Henry V of England

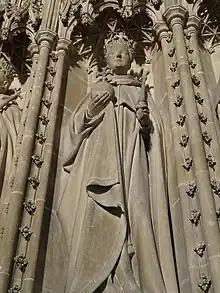
A statue of Henry V on the interior of the Canterbury Cathedral

With those two potential enemies gone, and after two years of patient preparation following the Battle of Agincourt, Henry renewed the war on a larger scale in 1417. After taking Caen, he quickly conquered Lower Normandy and Rouen was cut off from Paris and besieged. This siege has cast an even darker shadow on the reputation of the king adding to the loss of honor following his order to slay the French prisoners at Agincourt. The leaders of Rouen, who were unable to support and feed the women and children of the town, forced them out through the gates believing that Henry would allow them to pass through his army unmolested. However, Henry refused to allow this, and the expelled women and children died of starvation in the ditches surrounding the town. The French were paralysed by the disputes between the Burgundians and the Armagnacs. Henry skillfully played one against the other without relaxing his warlike approach.